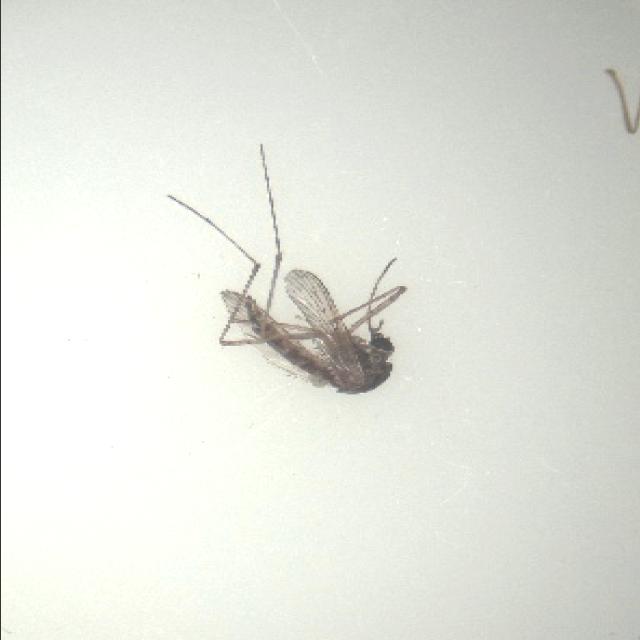
Species: aedes_vexans